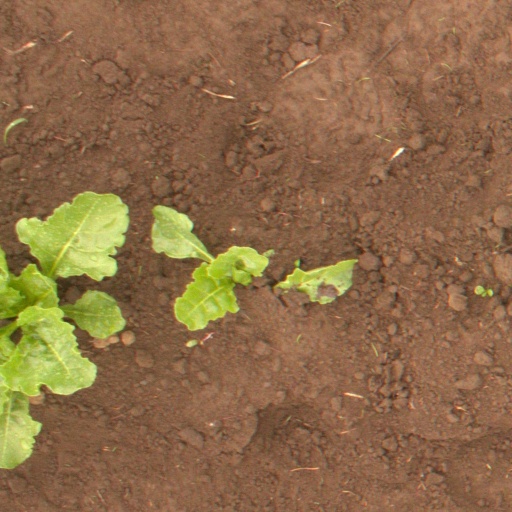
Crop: sugar beet